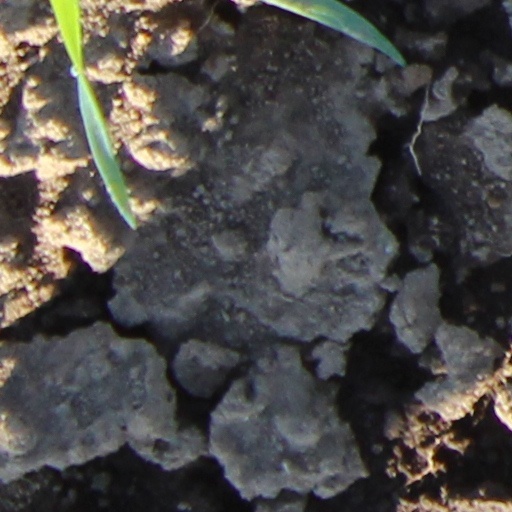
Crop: wheat